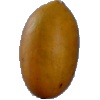
Label: Cucumber Ripe 2